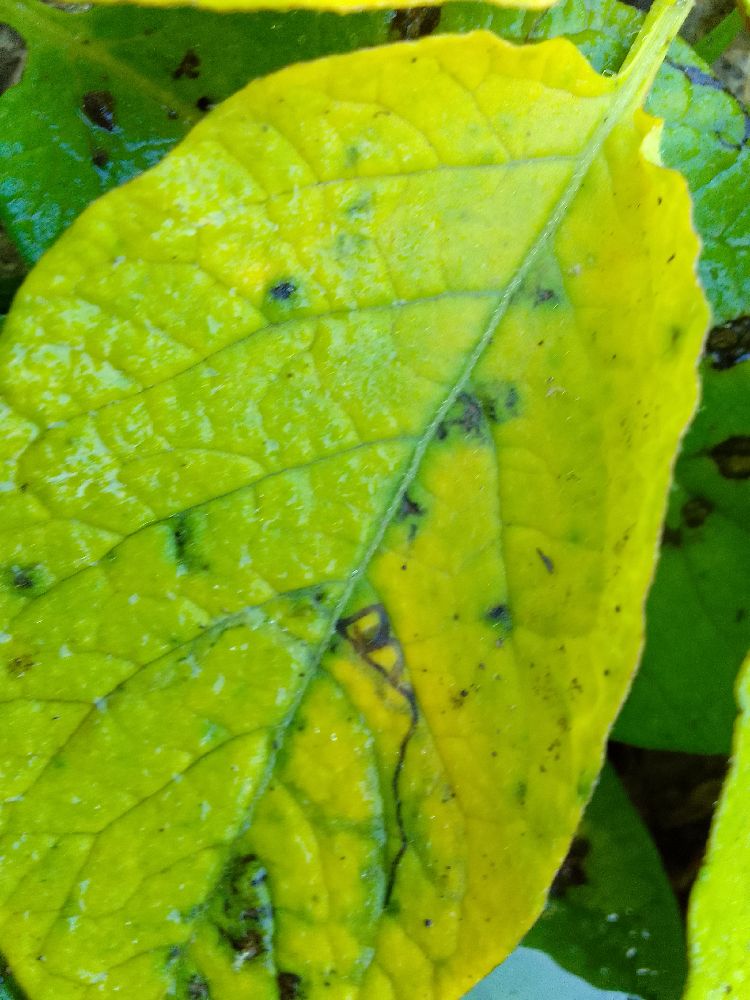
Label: Early blight